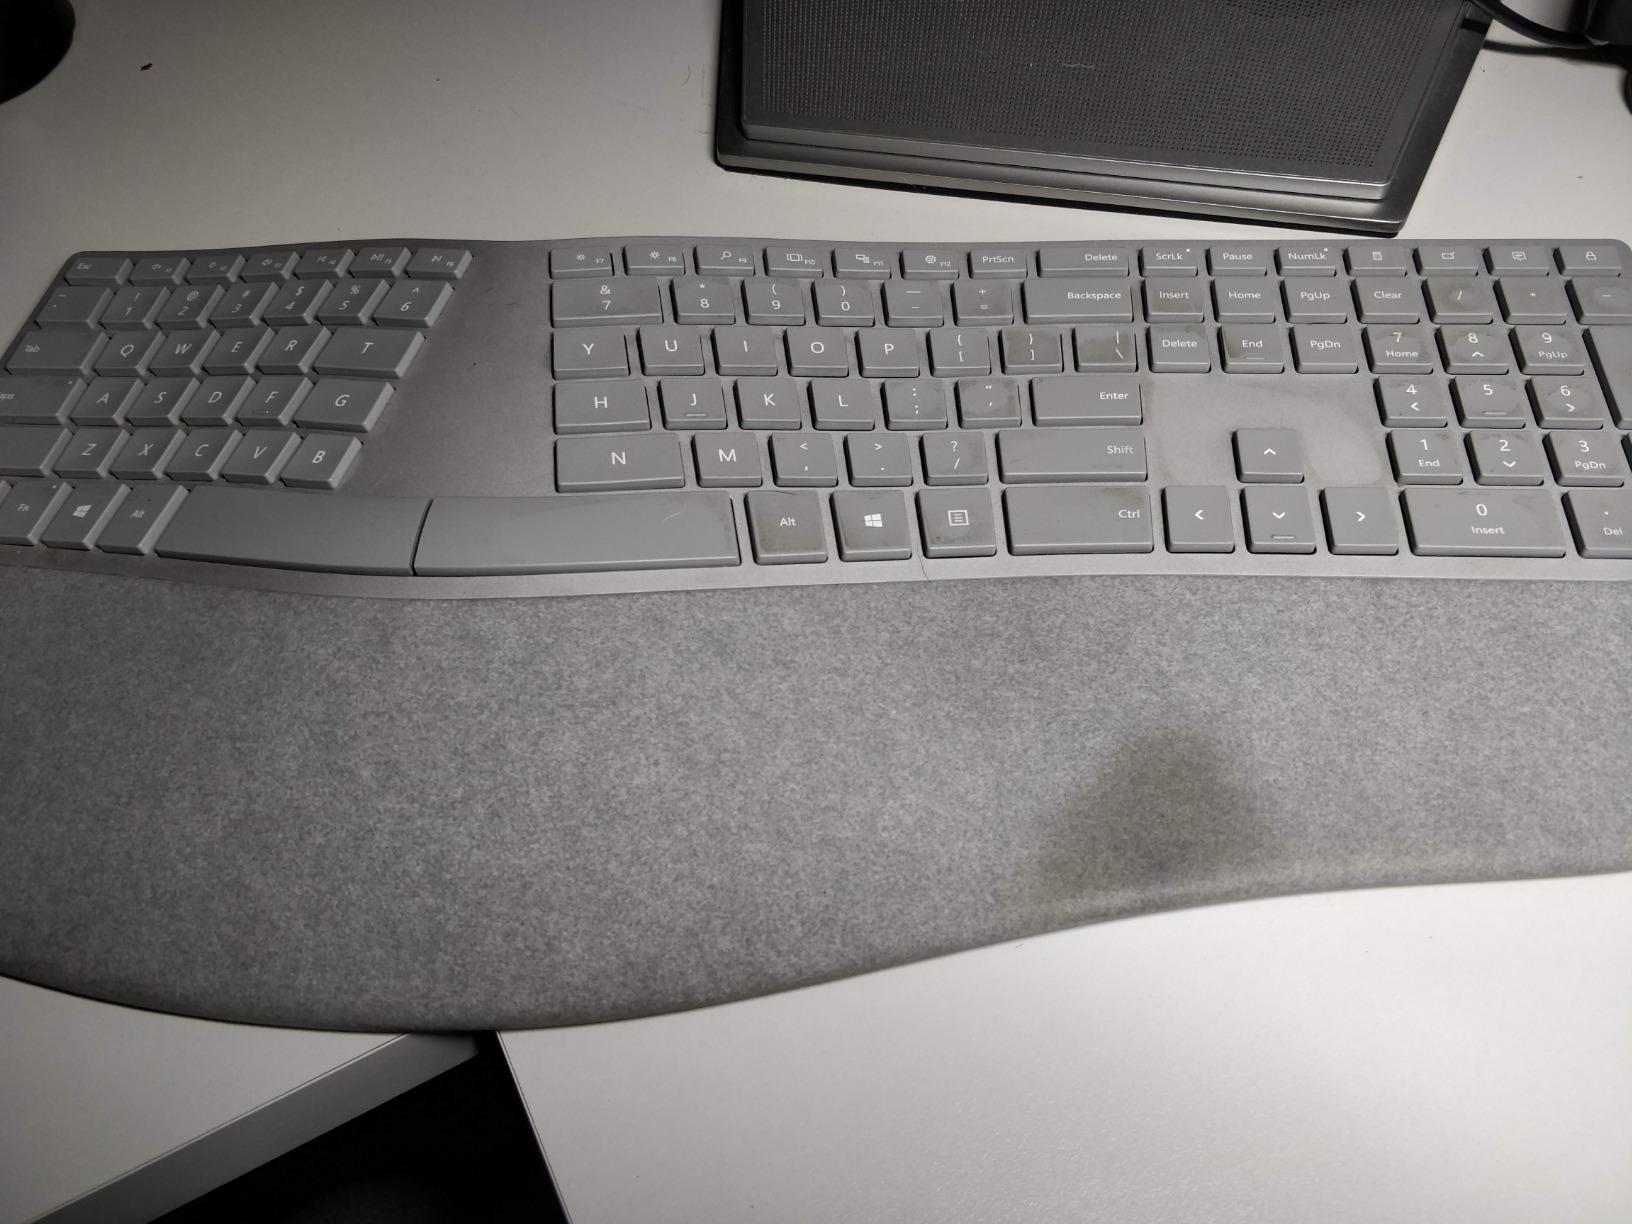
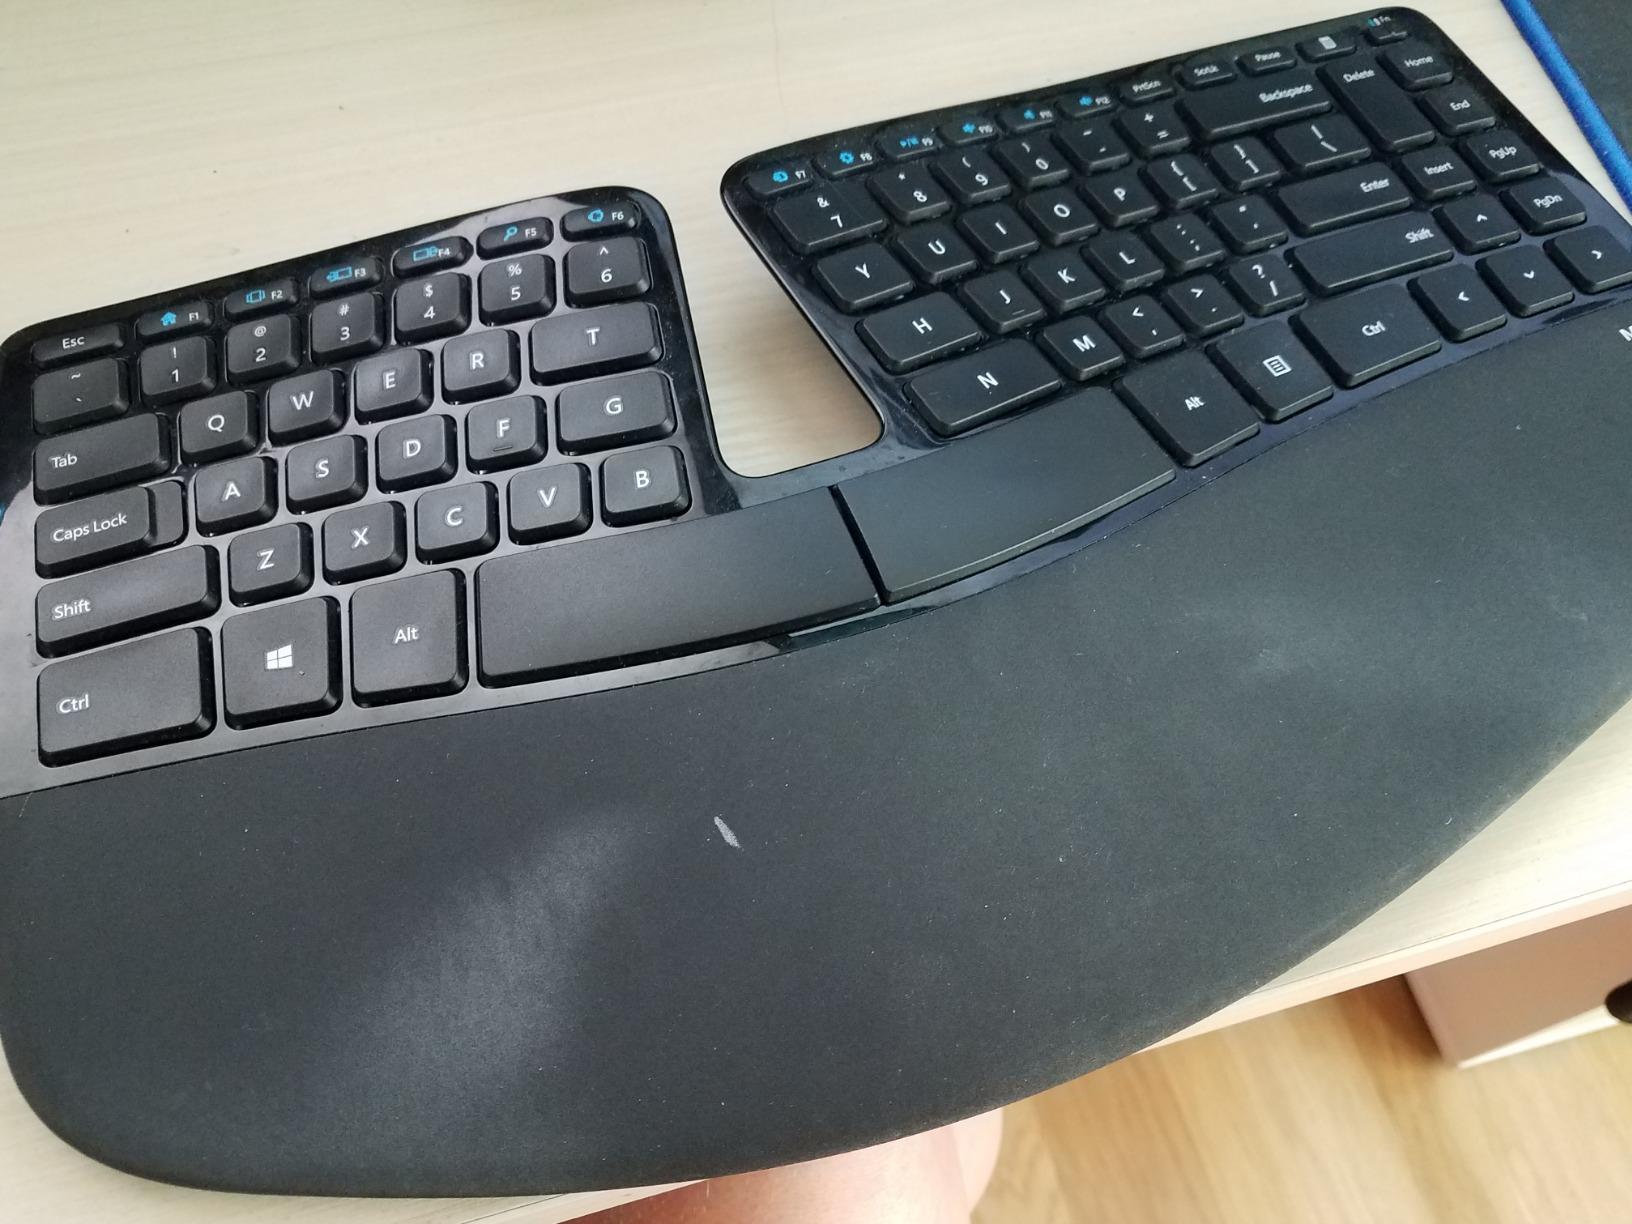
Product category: keyboard
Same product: no